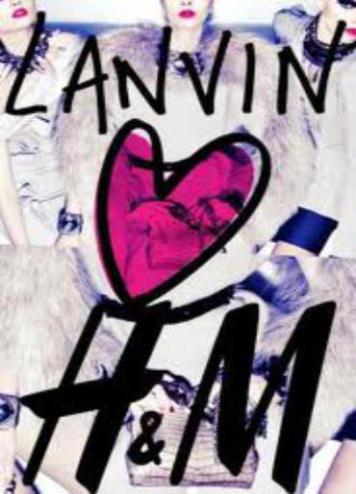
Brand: lanvin
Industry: Necessities